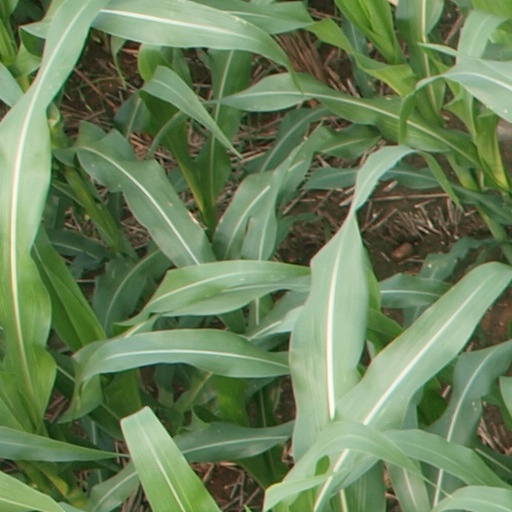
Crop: maize; corn